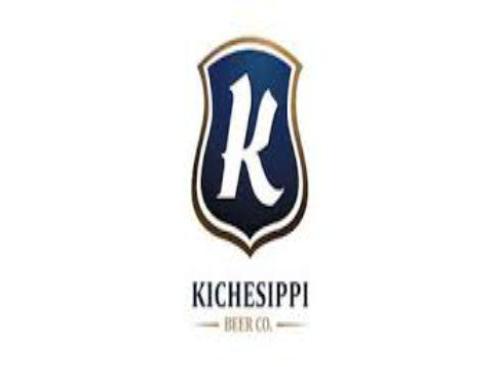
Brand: kichesippi-1
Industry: Food